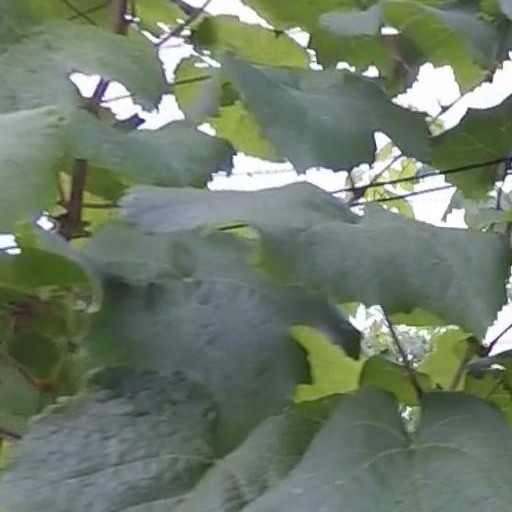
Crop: grape